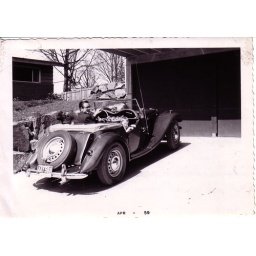
my father and john in 59' MG in front of Seattle house. The MG was bright red and the house was pink...nice